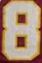
Number: 8